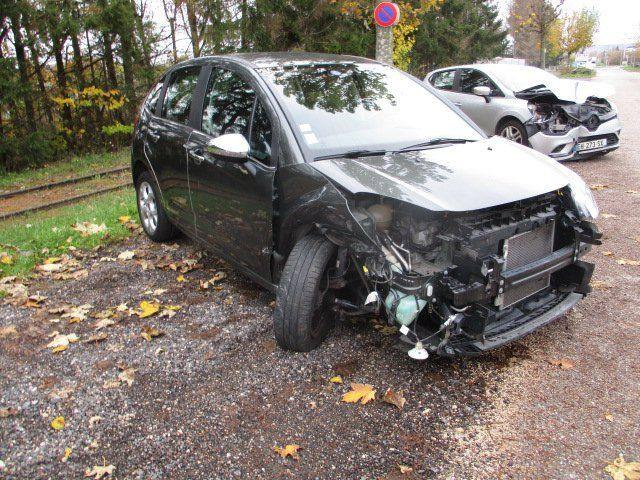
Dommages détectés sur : pare-choc avant, feu avant droit, aile avant droite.
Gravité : majeur